Answer in natural language. Considering the relative positions, where is modern stainless steel refrigerator (highlighted by a blue box) with respect to blurry image (highlighted by a green box)? Choose between the following options: right or left
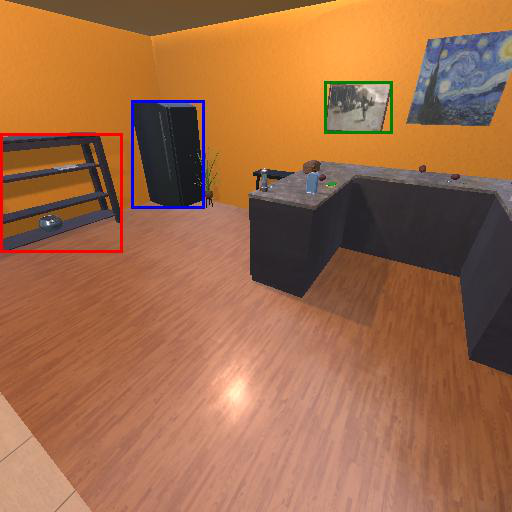
<answer>left</answer>